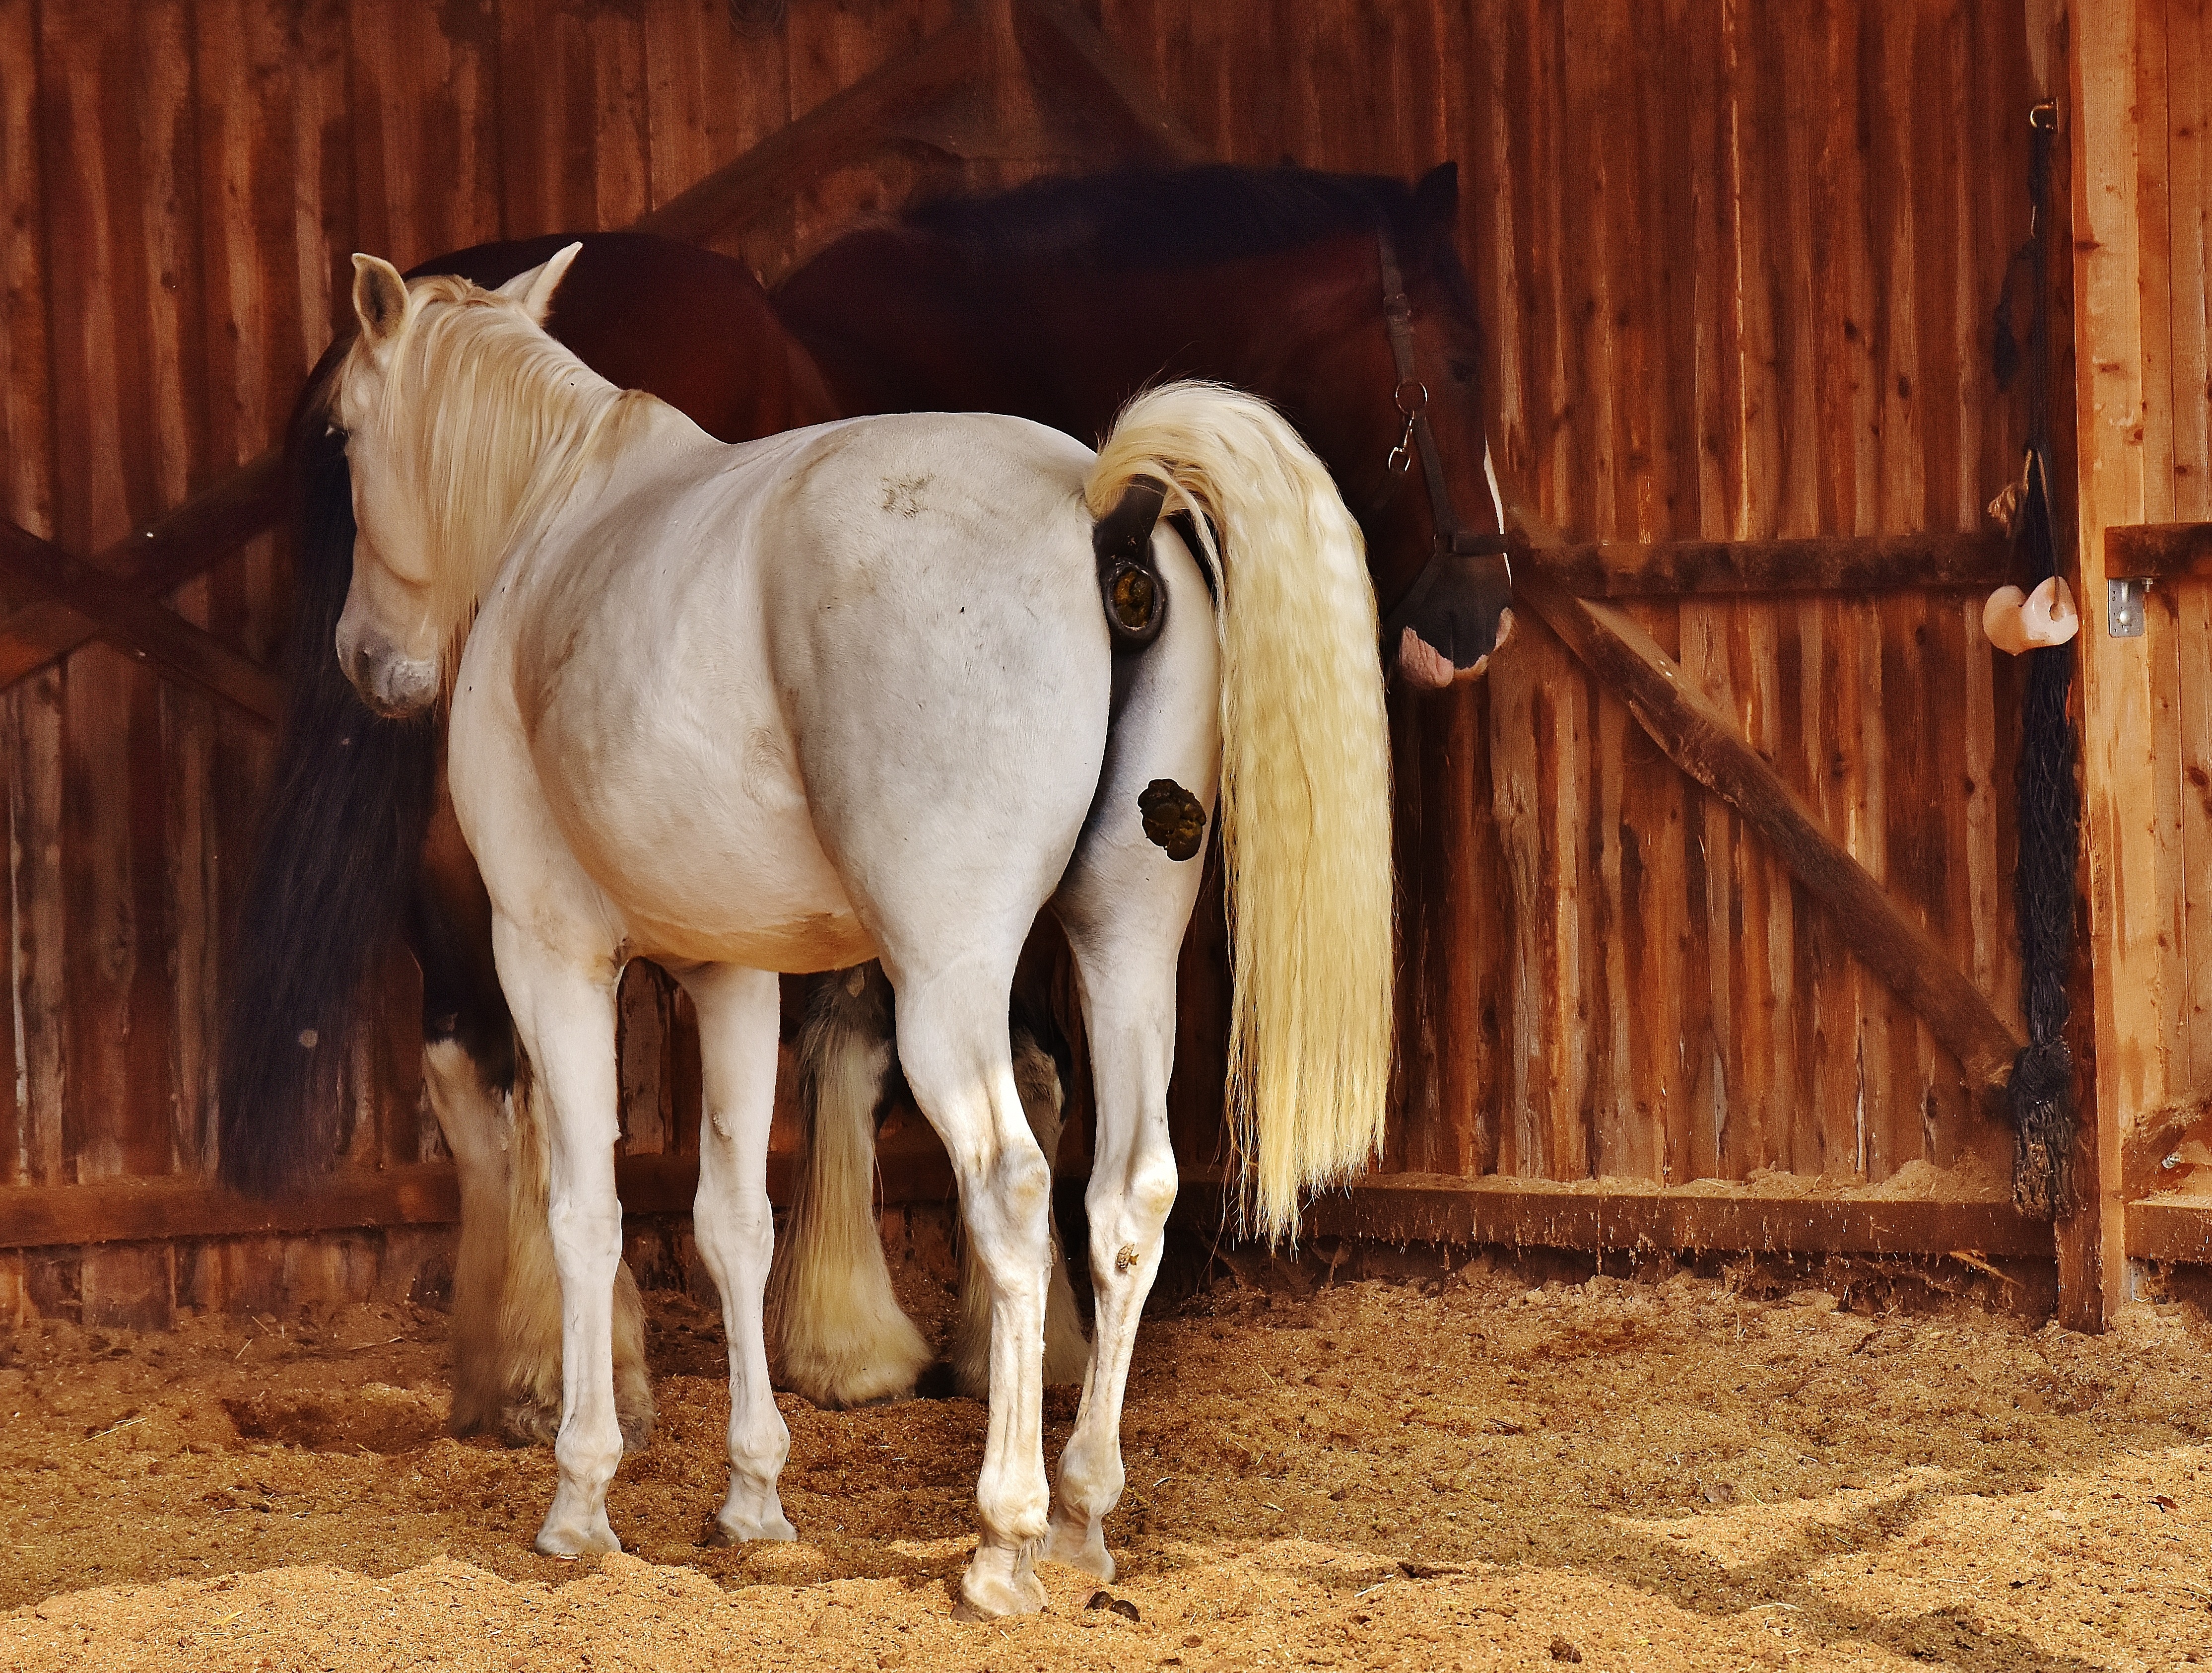
nature, animal, horse, mammal, stallion, mane, horses, stall, vertebrate, mare, mold, animal world, reiterhof, white horse, pack animal, cattle like mammal, horse like mammal, mustang horse